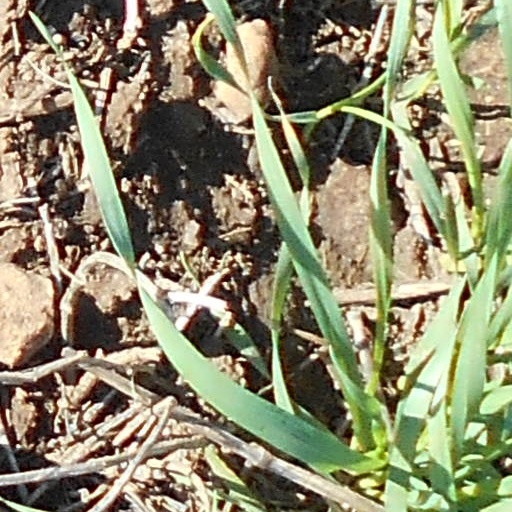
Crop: wheat